Greenland ice sheet

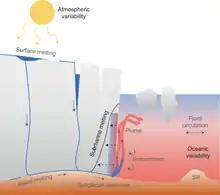
An illustration of how meltwater forms a plume once it flows out into the ocean

Secondly, once meltwater flows into the ocean, it can still impact the glaciers by interacting with ocean water and altering its local circulation - even in the absence of any ocean warming. In certain fjords, large meltwater flows from beneath the ice may mix with ocean water to create turbulent plumes that can be damaging to the calving front. While the models generally consider the impact from meltwater run-off as secondary to ocean warming, observations of 13 glaciers found that meltwater plumes play a greater role for glaciers with shallow grounding lines. Further, 2022 research suggests that the warming from plumes had a greater impact on underwater melting across northwest Greenland.